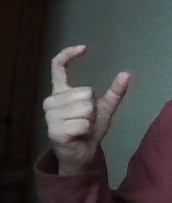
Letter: nun